Mona Morales-Schildt

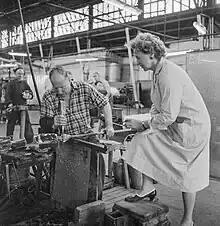
Mona Morales-Schildt at Kosta glassworks (Göran Schildt photo)

Her work is held in the collections of the Nationalmuseum in Stockholm, the , and , as well as the American Swedish Institute in Minnesota, and the Baltimore Museum of Art in Maryland.